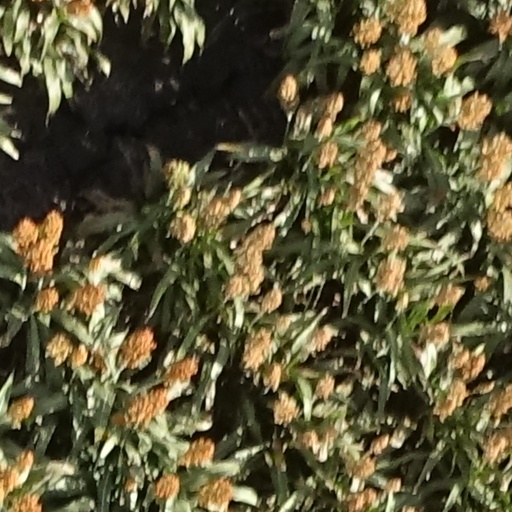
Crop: sorghum